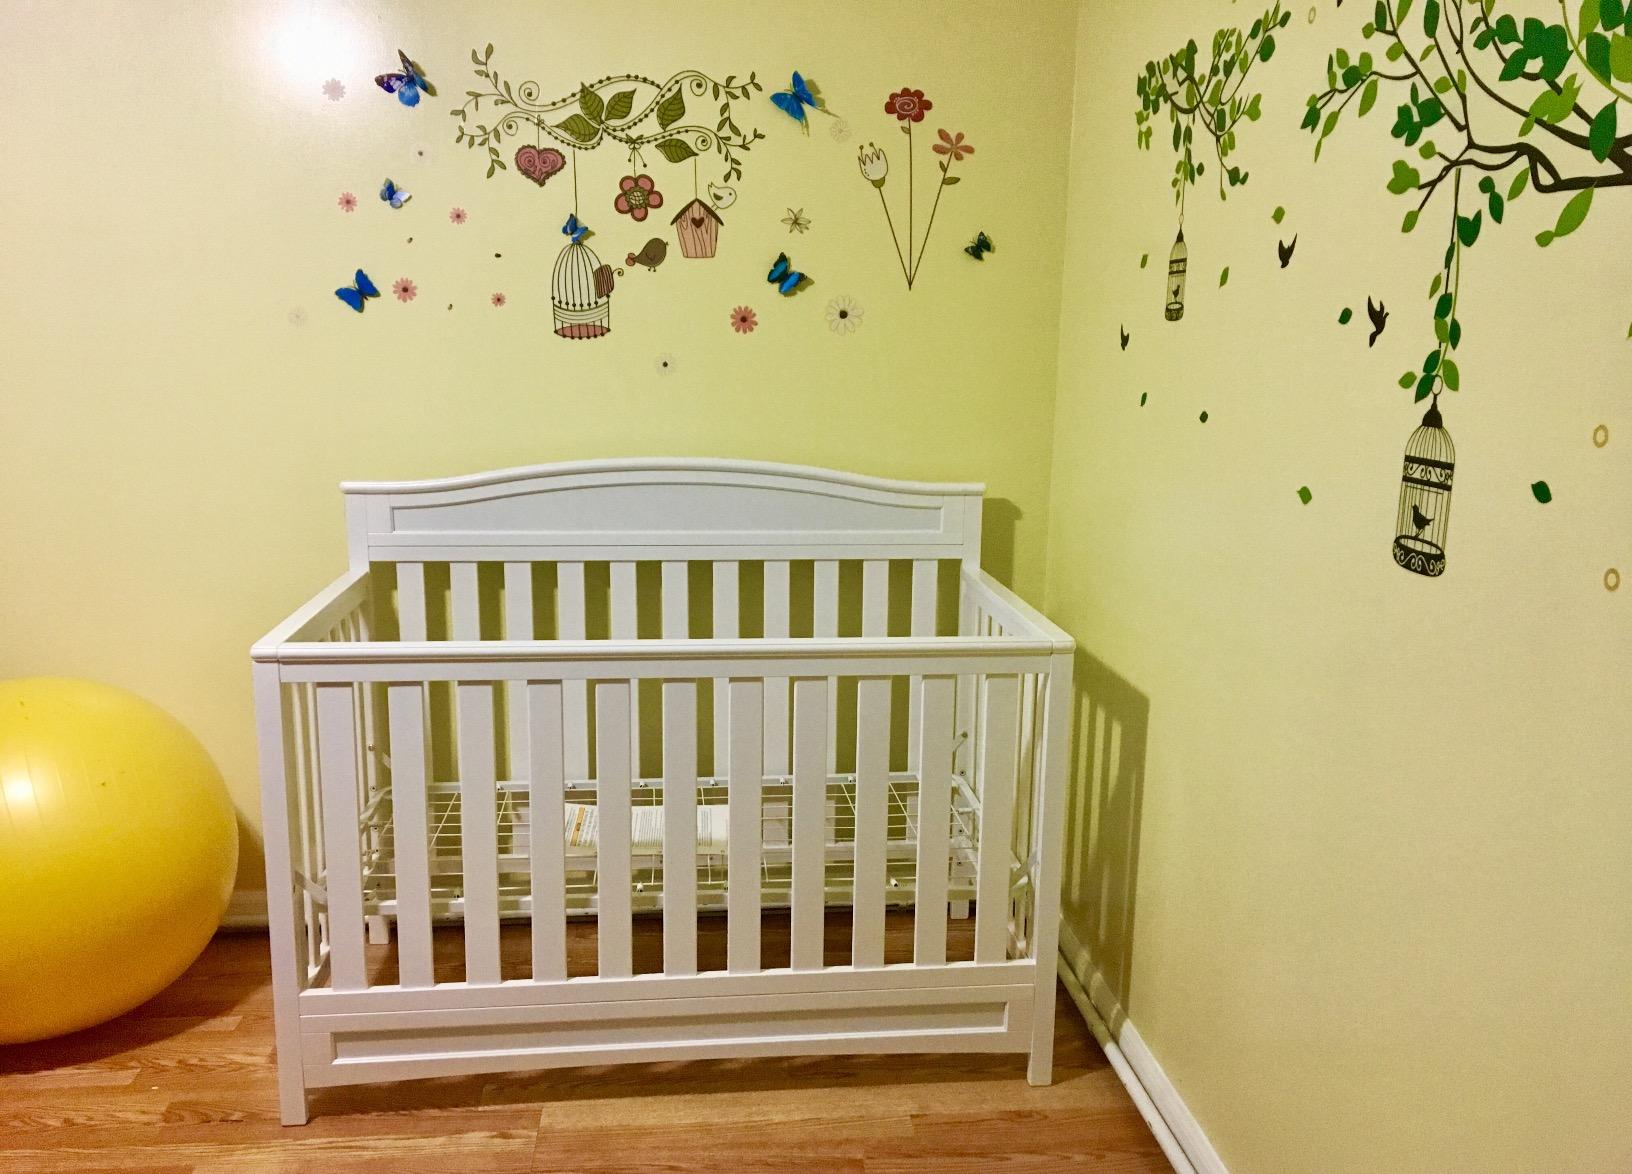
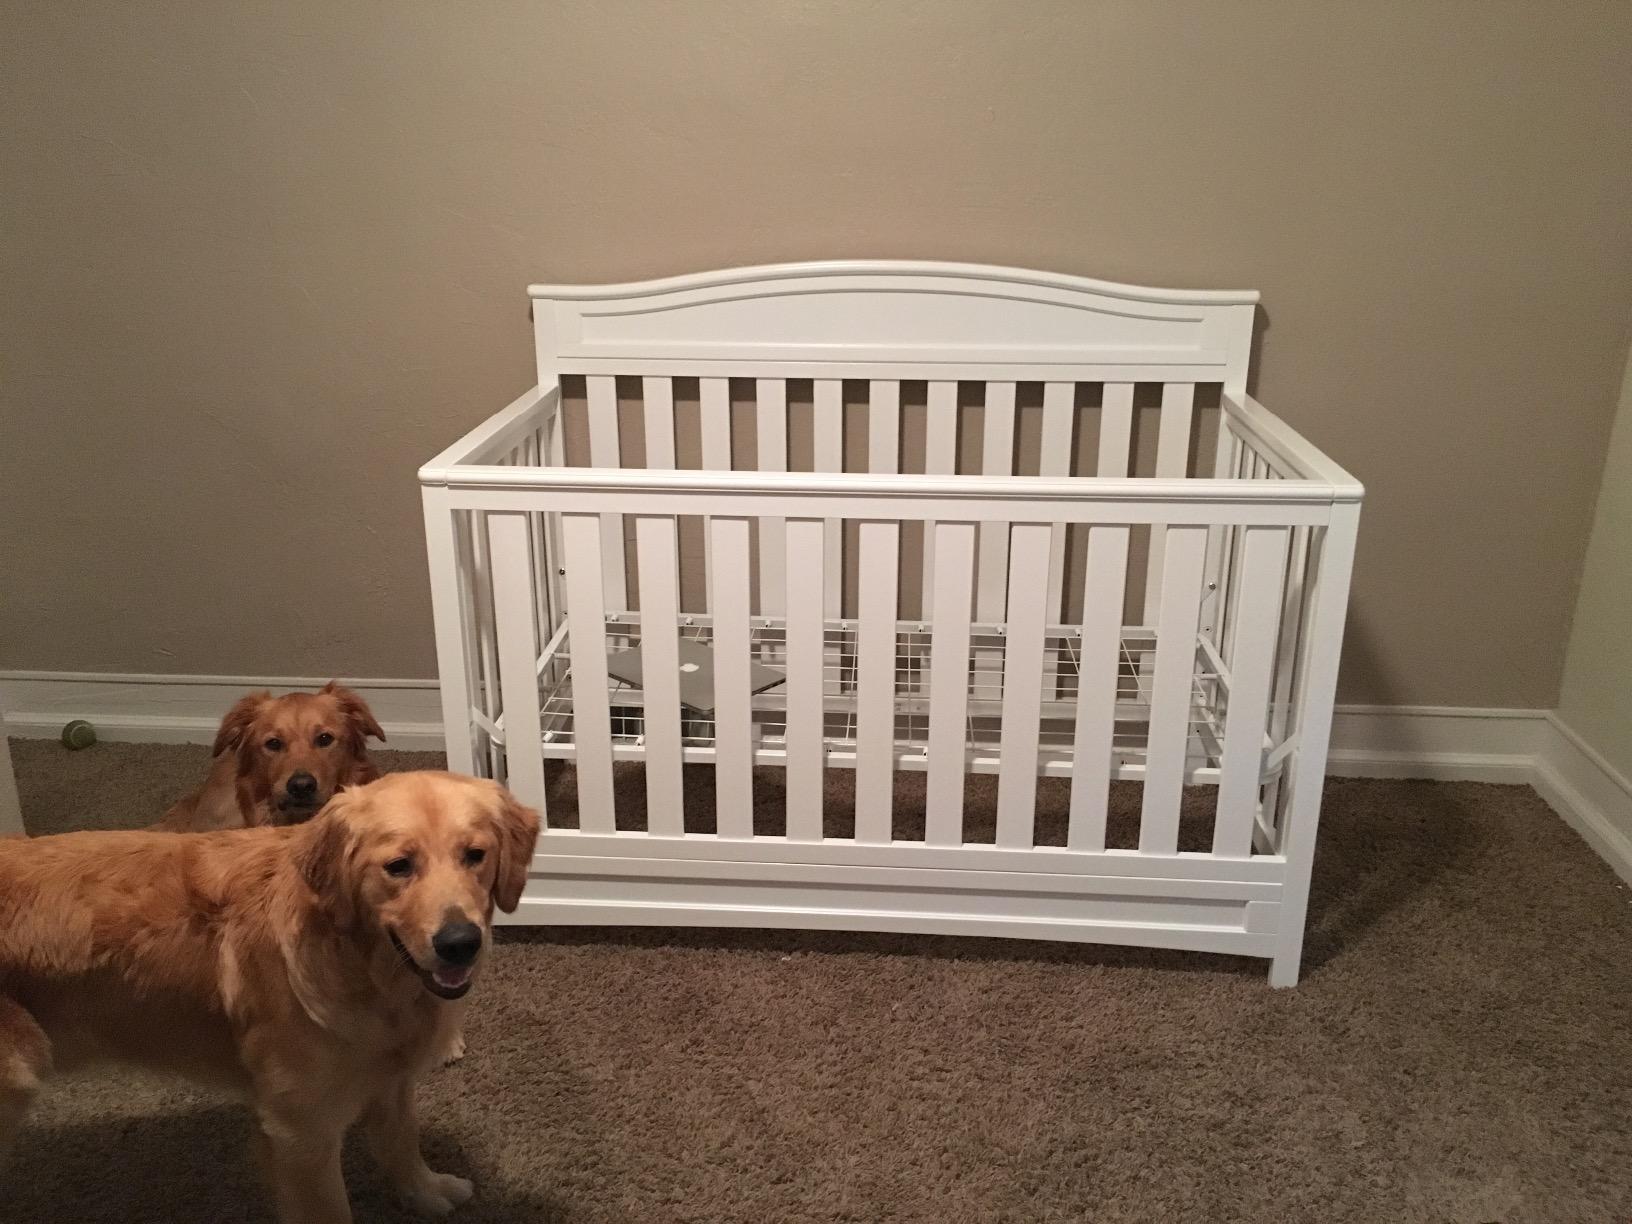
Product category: products_crib
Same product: yes